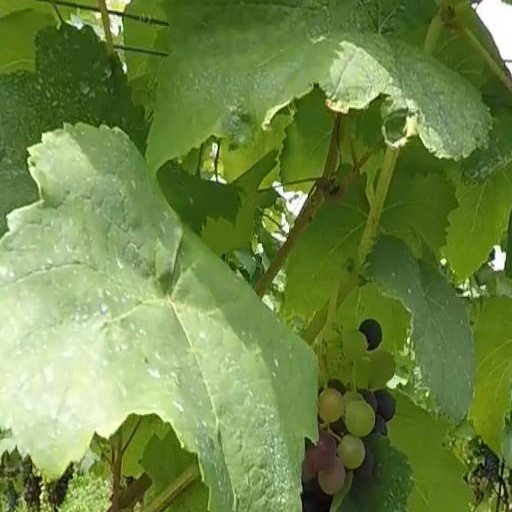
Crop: grape